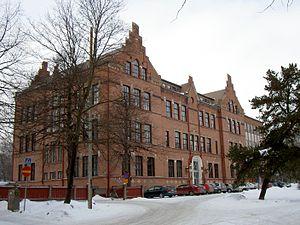
Tampere est une ville de Pirkanmaa, dans le Sud-Ouest de la Finlande. Avec 230 834 habitants intra-muros, et plus de 320 000 en comptant les municipalités attenantes, elle est la seconde agglomération de Finlande après celle d'Helsinki. Elle est également la plus grande ville non-littorale des pays nordiques. C'est aussi la ville finlandaise la plus peuplée en dehors de la région du Grand Helsinki et un important centre urbain, économique et culturel pour le centre du pays.